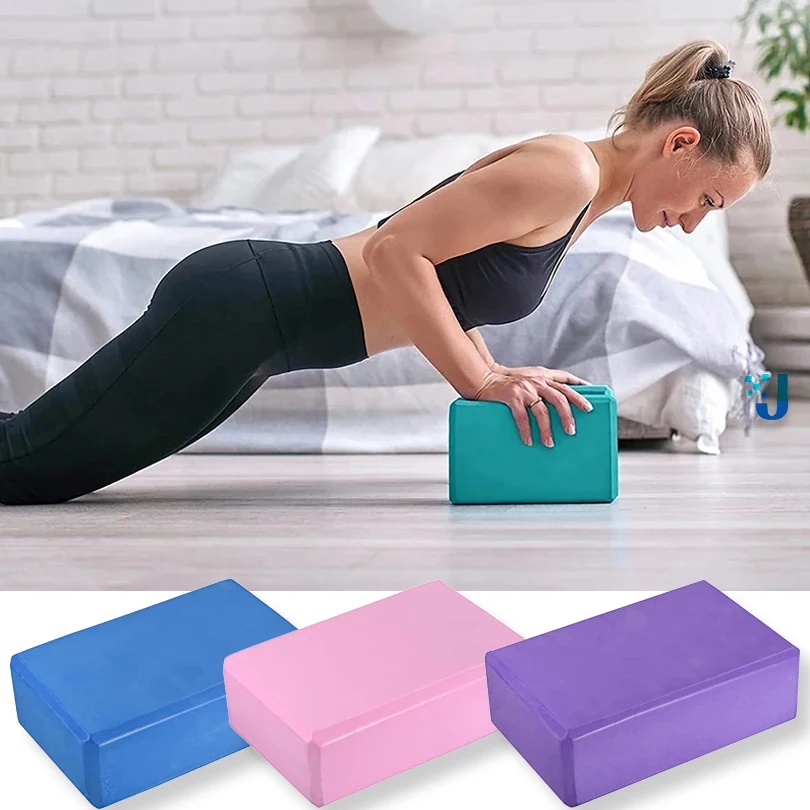
Yoga Blocks Building Cubes Pilates Bricks Sports Yoga Supplies Exercise Fitness Eva Reinforcement Mats Home Exercise Equipment
Brand: Vivacious Growth
SPECIFICATIONS Brand Name : NoEnName_Null Origin : Mainland China Hign-concerned Chemical : None Choice : yes semi_Choice : yes
Category: Sporting Goods > Fitness & General Exercise Equipment > Yoga & Pilates > Yoga & Pilates Blocks